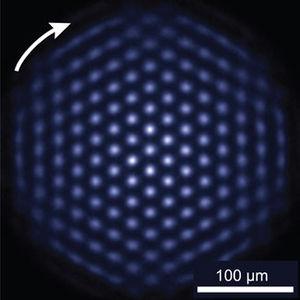
Un simulateur quantique est une classe restreinte d'ordinateur quantique qui contrôle les interactions entre des bits quantiques de manière à pouvoir simuler certains problèmes quantiques difficiles à modéliser autrement. Les simulateurs quantiques permettent l'étude de systèmes quantiques difficiles à étudier en laboratoire et impossible à modéliser avec des supercalculateurs non quantique. Les simulateurs sont des dispositifs spécifiques conçu pour étudier un sujet spécifique de la physique, ils ne sont donc pas généralistes.